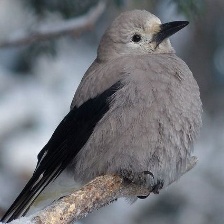
Species: CLARKS NUTCRACKER
Scientific name: NUCIFRAGA COLUMBIANA
ImageNet parent category: jay